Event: Nepal Earthquake
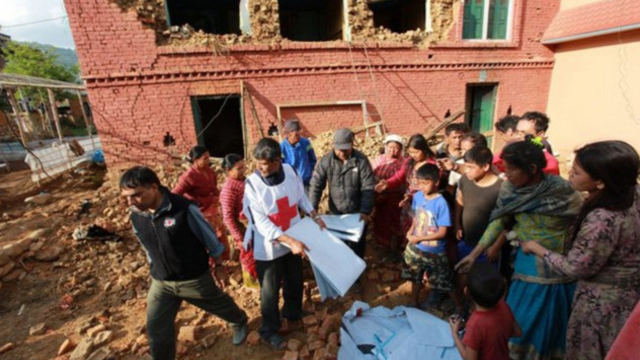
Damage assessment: damage